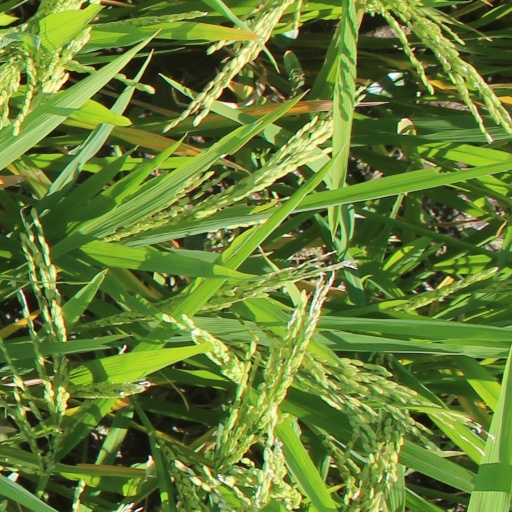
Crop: rice